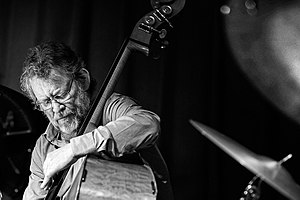
Palle Danielsson
Palle Danielsson i Aarhus 2017